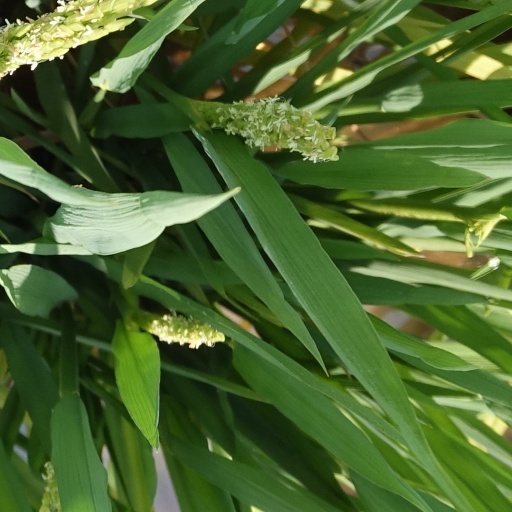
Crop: rice